Thomas Gafford

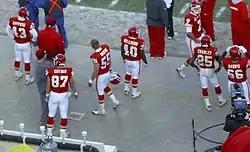
Gafford (#43-far left) on the sidelines

Gafford was signed by the Kansas City Chiefs on October 29, 2008 after long snapper J. P. Darche was placed on injured reserve. He made his professional debut on November 2 against the Tampa Bay Buccaneers and went on to serve as the long snapper during the team's final nine games.